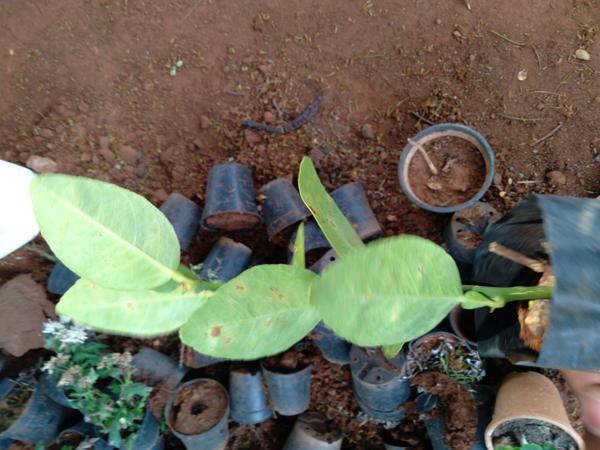
Plant: Lemon